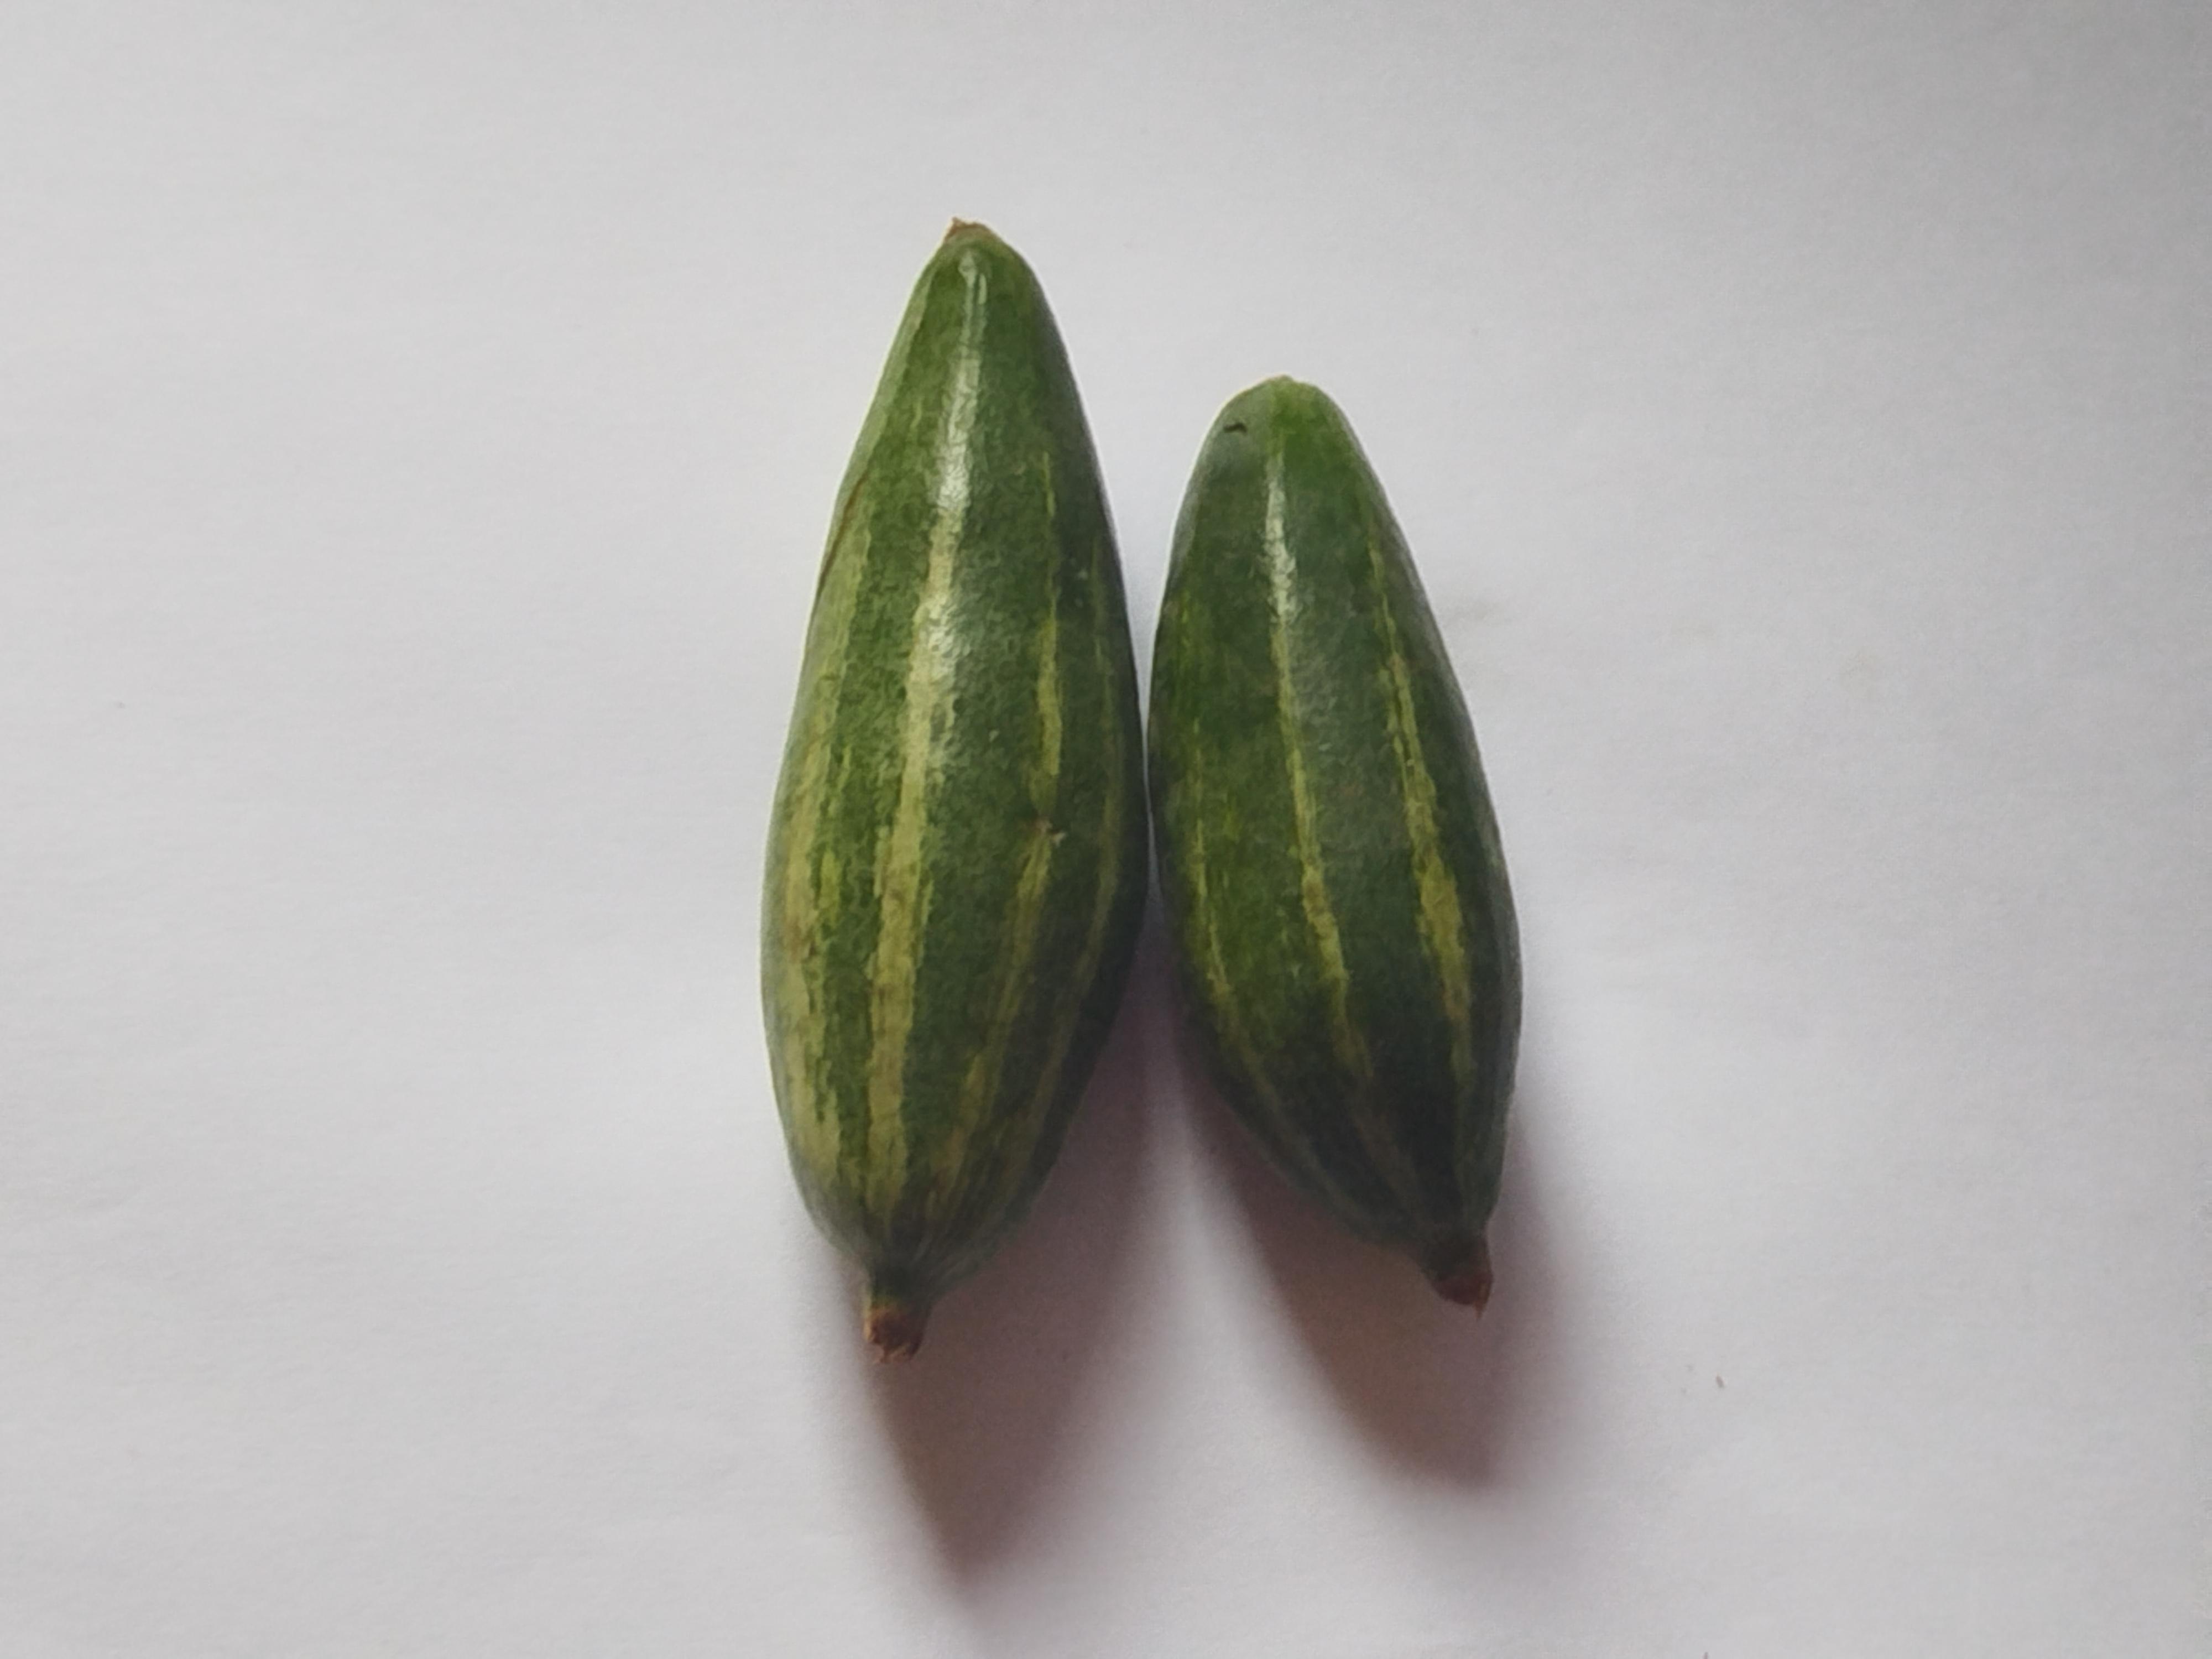
Label: Pointed gourd